Jordi Simón (cyclist)

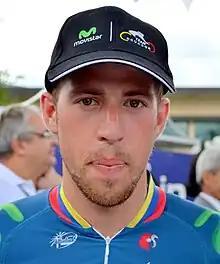
Simón in 2014

Jordi Simón (born 6 September 1990) is a Spanish racing cyclist, who last rode for UCI Professional Continental team . He rode at the 2014 UCI Road World Championships. In August 2018, he was named in the startlist for the Vuelta a España.